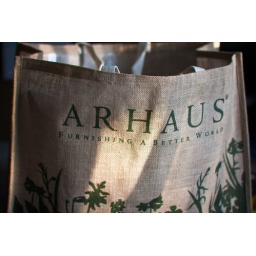
ARHAUS - New pillows in an interesting burlap bag